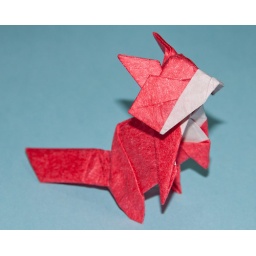
12x4in uncut rectangle of mulberry paper backed with red tissue. Design by Toshikazu Kawasaki.